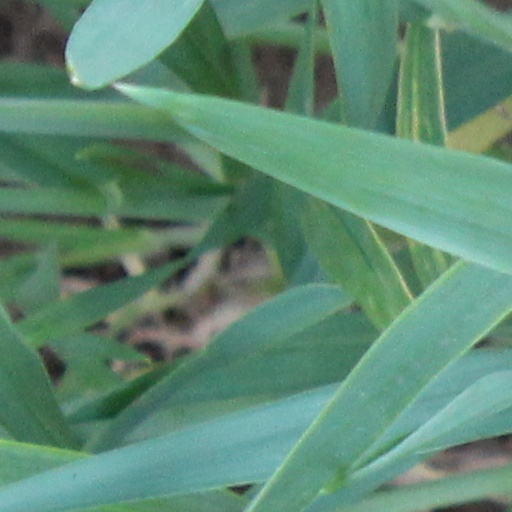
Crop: wheat